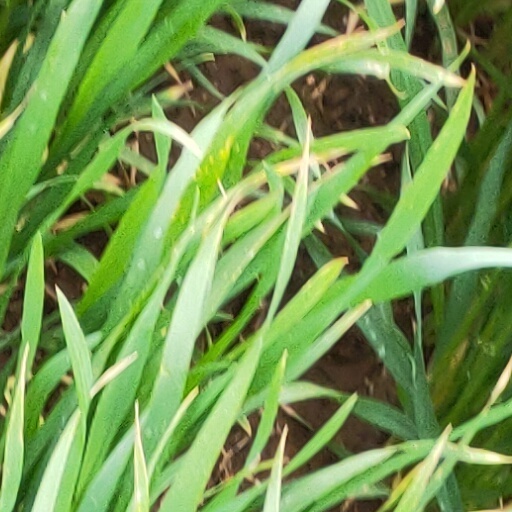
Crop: wheat